Emily Chan

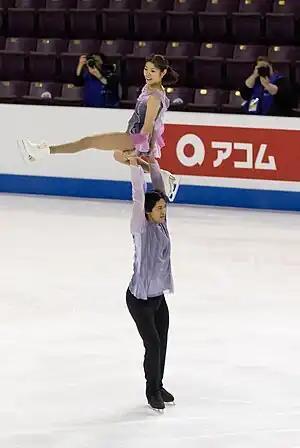
Chan and Howe performing a lift at the 2023 Four Continents Championships

The international pairs scene going into the 2022–23 season was greatly altered by the International Skating Union banning all Russian skaters in response to their country's invasion of Ukraine. With more podium opportunities for pairs outside of Russia, Chan/Howe began with a silver medal win at the 2022 CS U.S. Classic. Howe said that they were pleased with the outcome in light of injury troubles that had hindered their preparations.